Variable capacitor

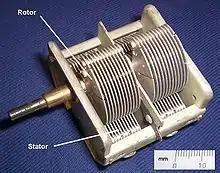
Rotary variable capacitor

A variable capacitor is a capacitor whose capacitance may be intentionally and repeatedly changed mechanically or electronically. Variable capacitors are often used in L/C circuits to set the resonance frequency, e.g. to tune a radio (therefore it is sometimes called a tuning capacitor or tuning condenser), or as a variable reactance, e.g. for impedance matching in antenna tuners.